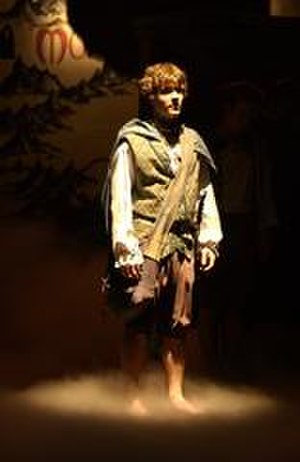
Frodo Sækker
Frodo Sækker er hovedpersonen i J. R. R. Tolkiens trilogi Ringenes Herre.